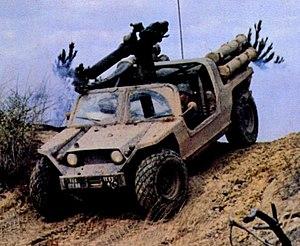
Le XR311 était un prototype de véhicule militaire d'origine américaine, auquel fut donné le surnom de « G.I. Hotrod ». Il fut conçu et développé par la firme FMC Technologies, en partenariat avec le constructeur automobile Chrysler.